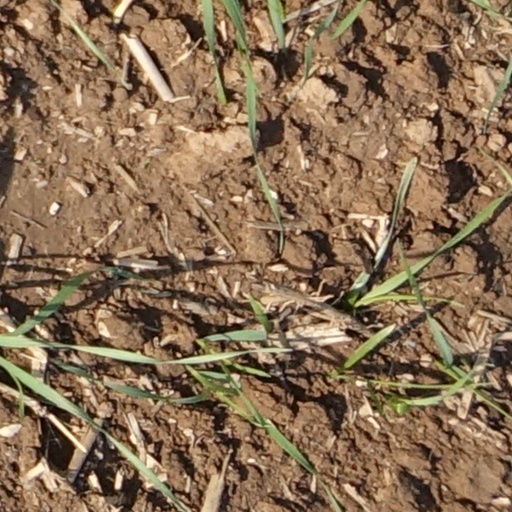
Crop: wheat